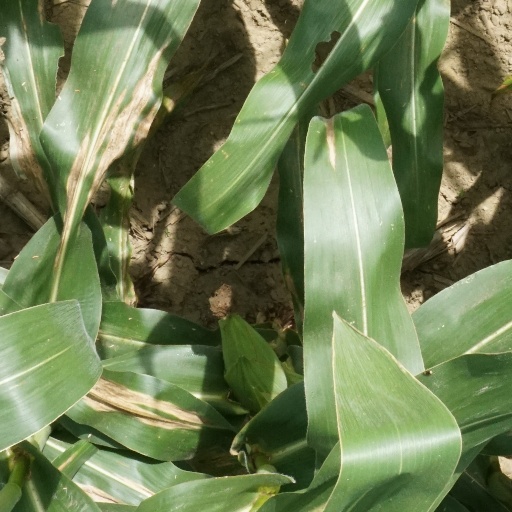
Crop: maize; corn